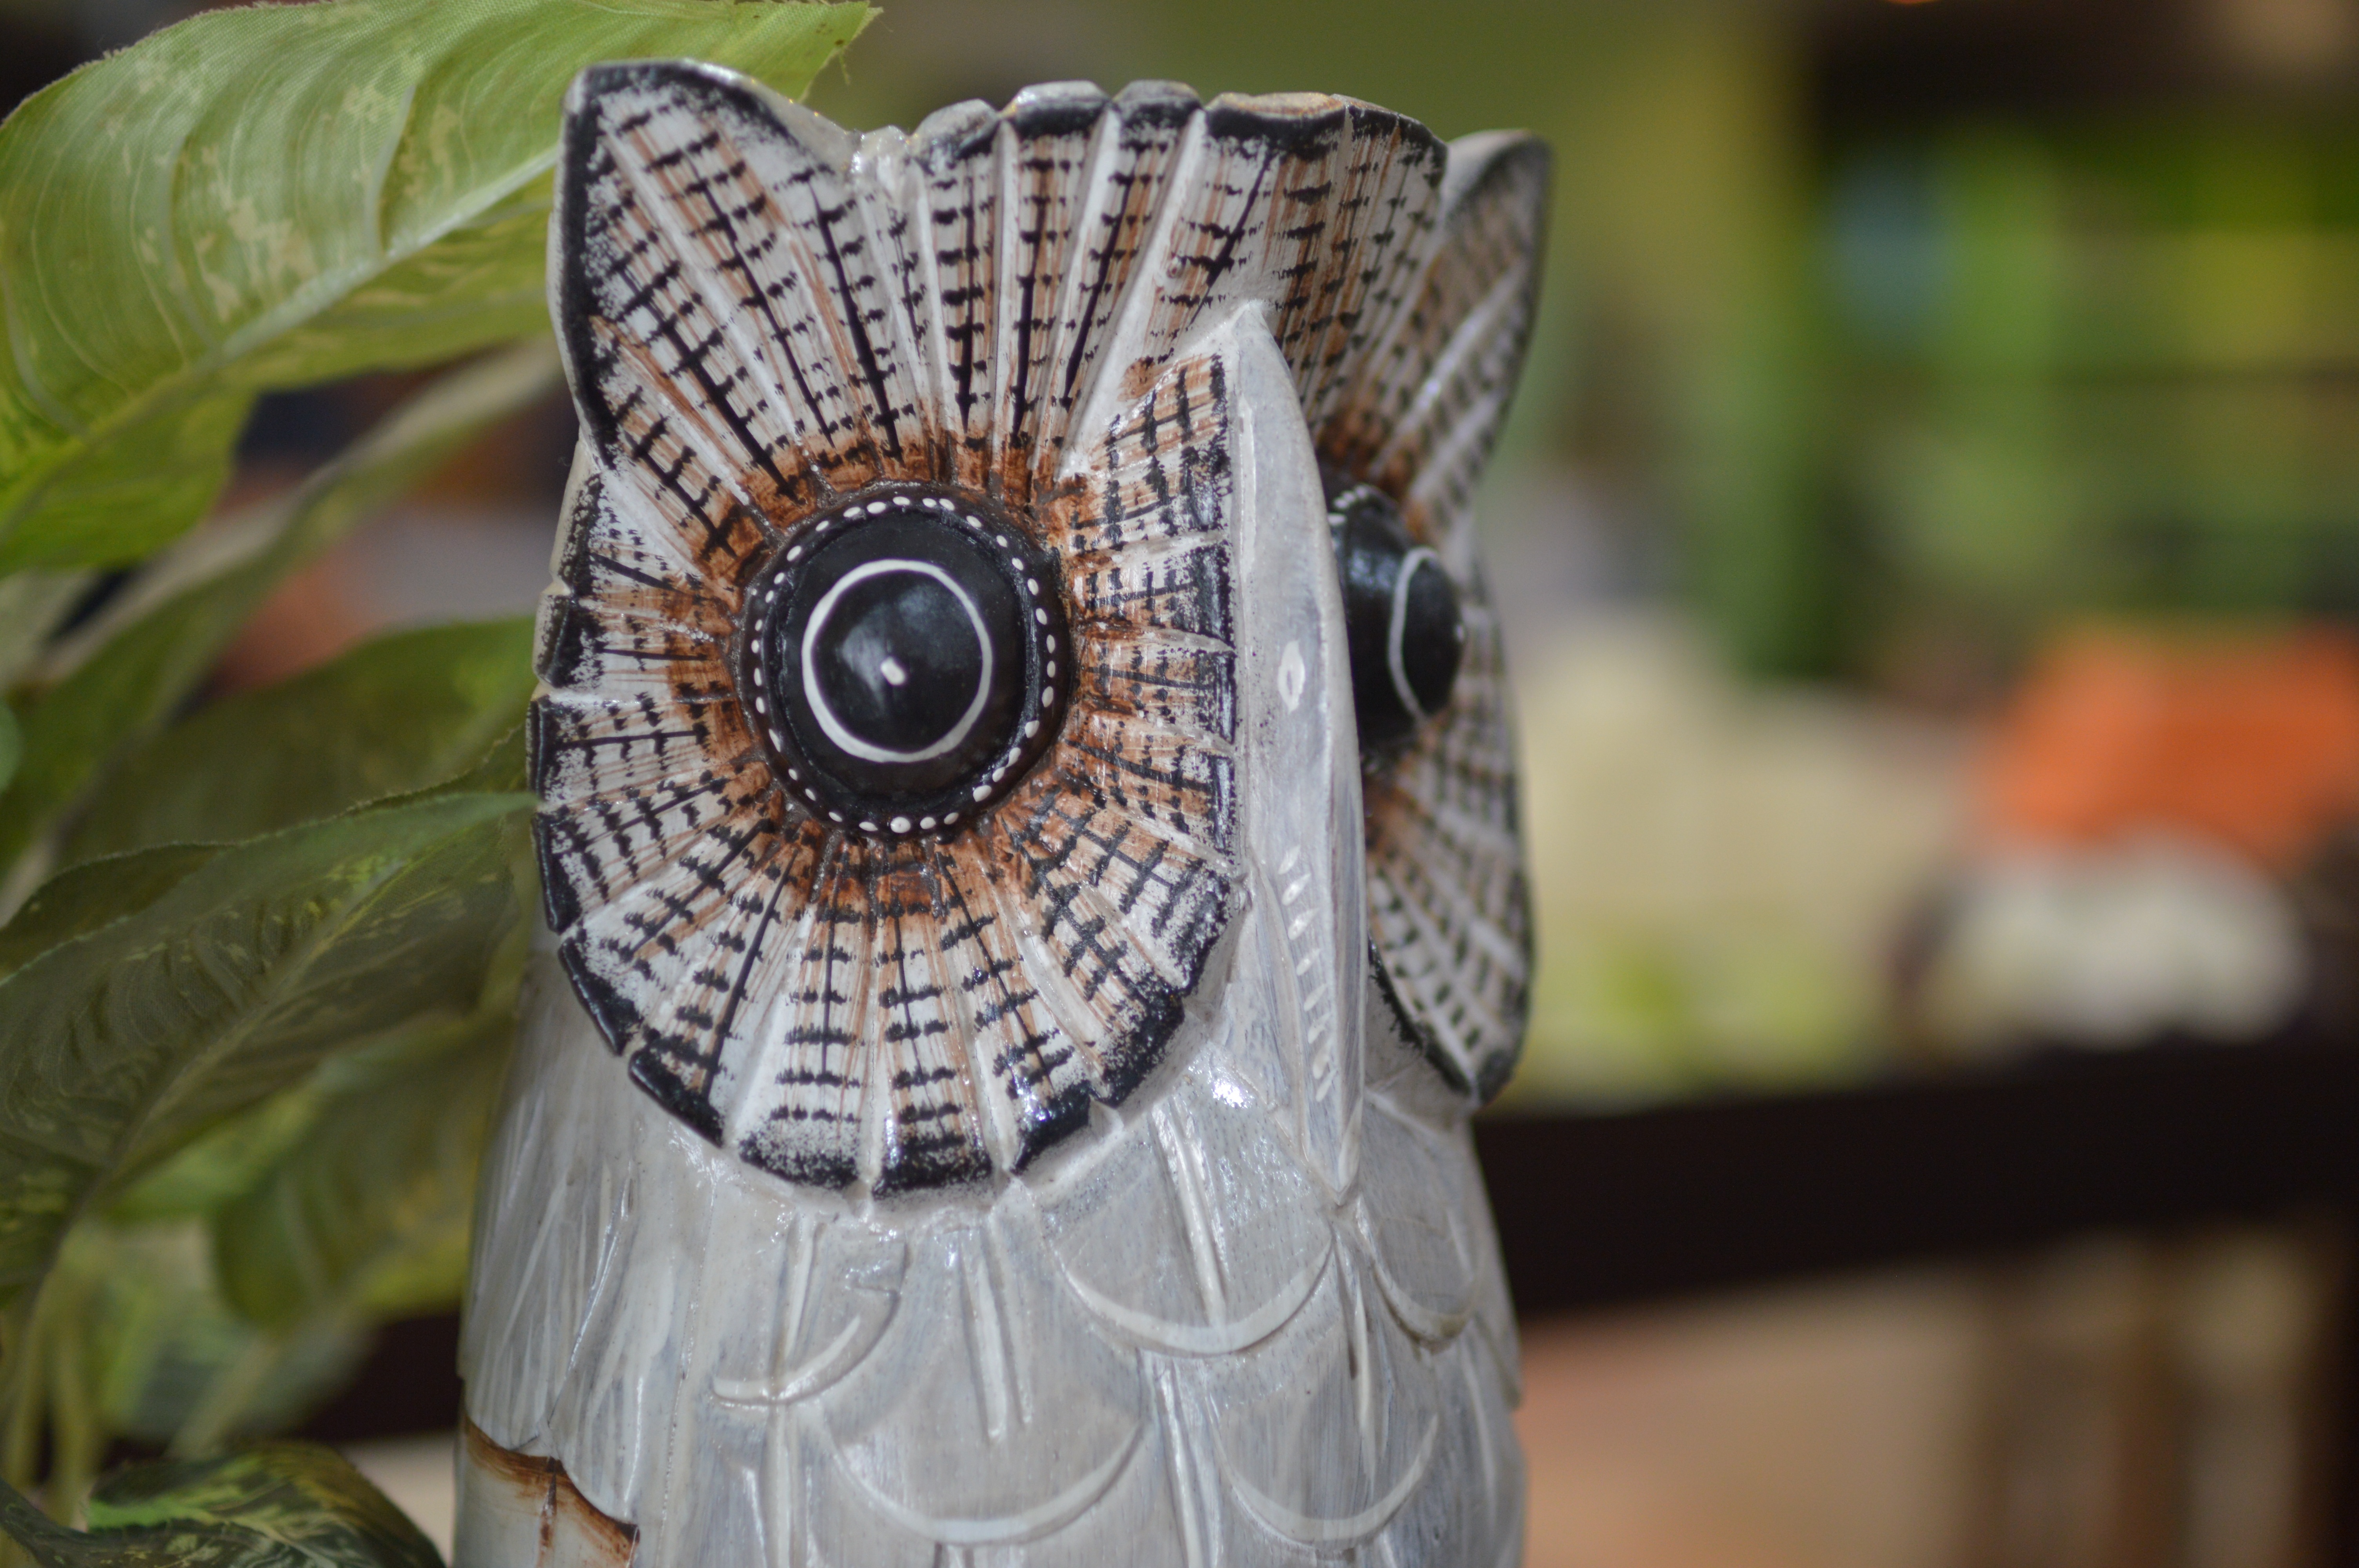
bird, gift, pattern, clothing, owl, sculpture, art, carving, souvenirs, fashion accessory